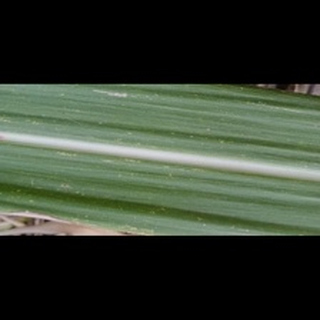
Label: sugarcane_mosaic